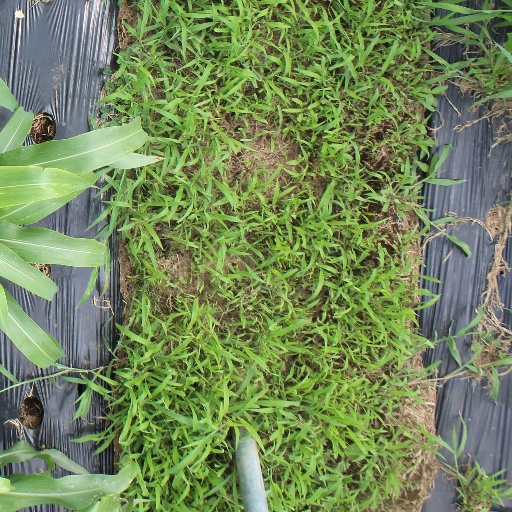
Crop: sorghum